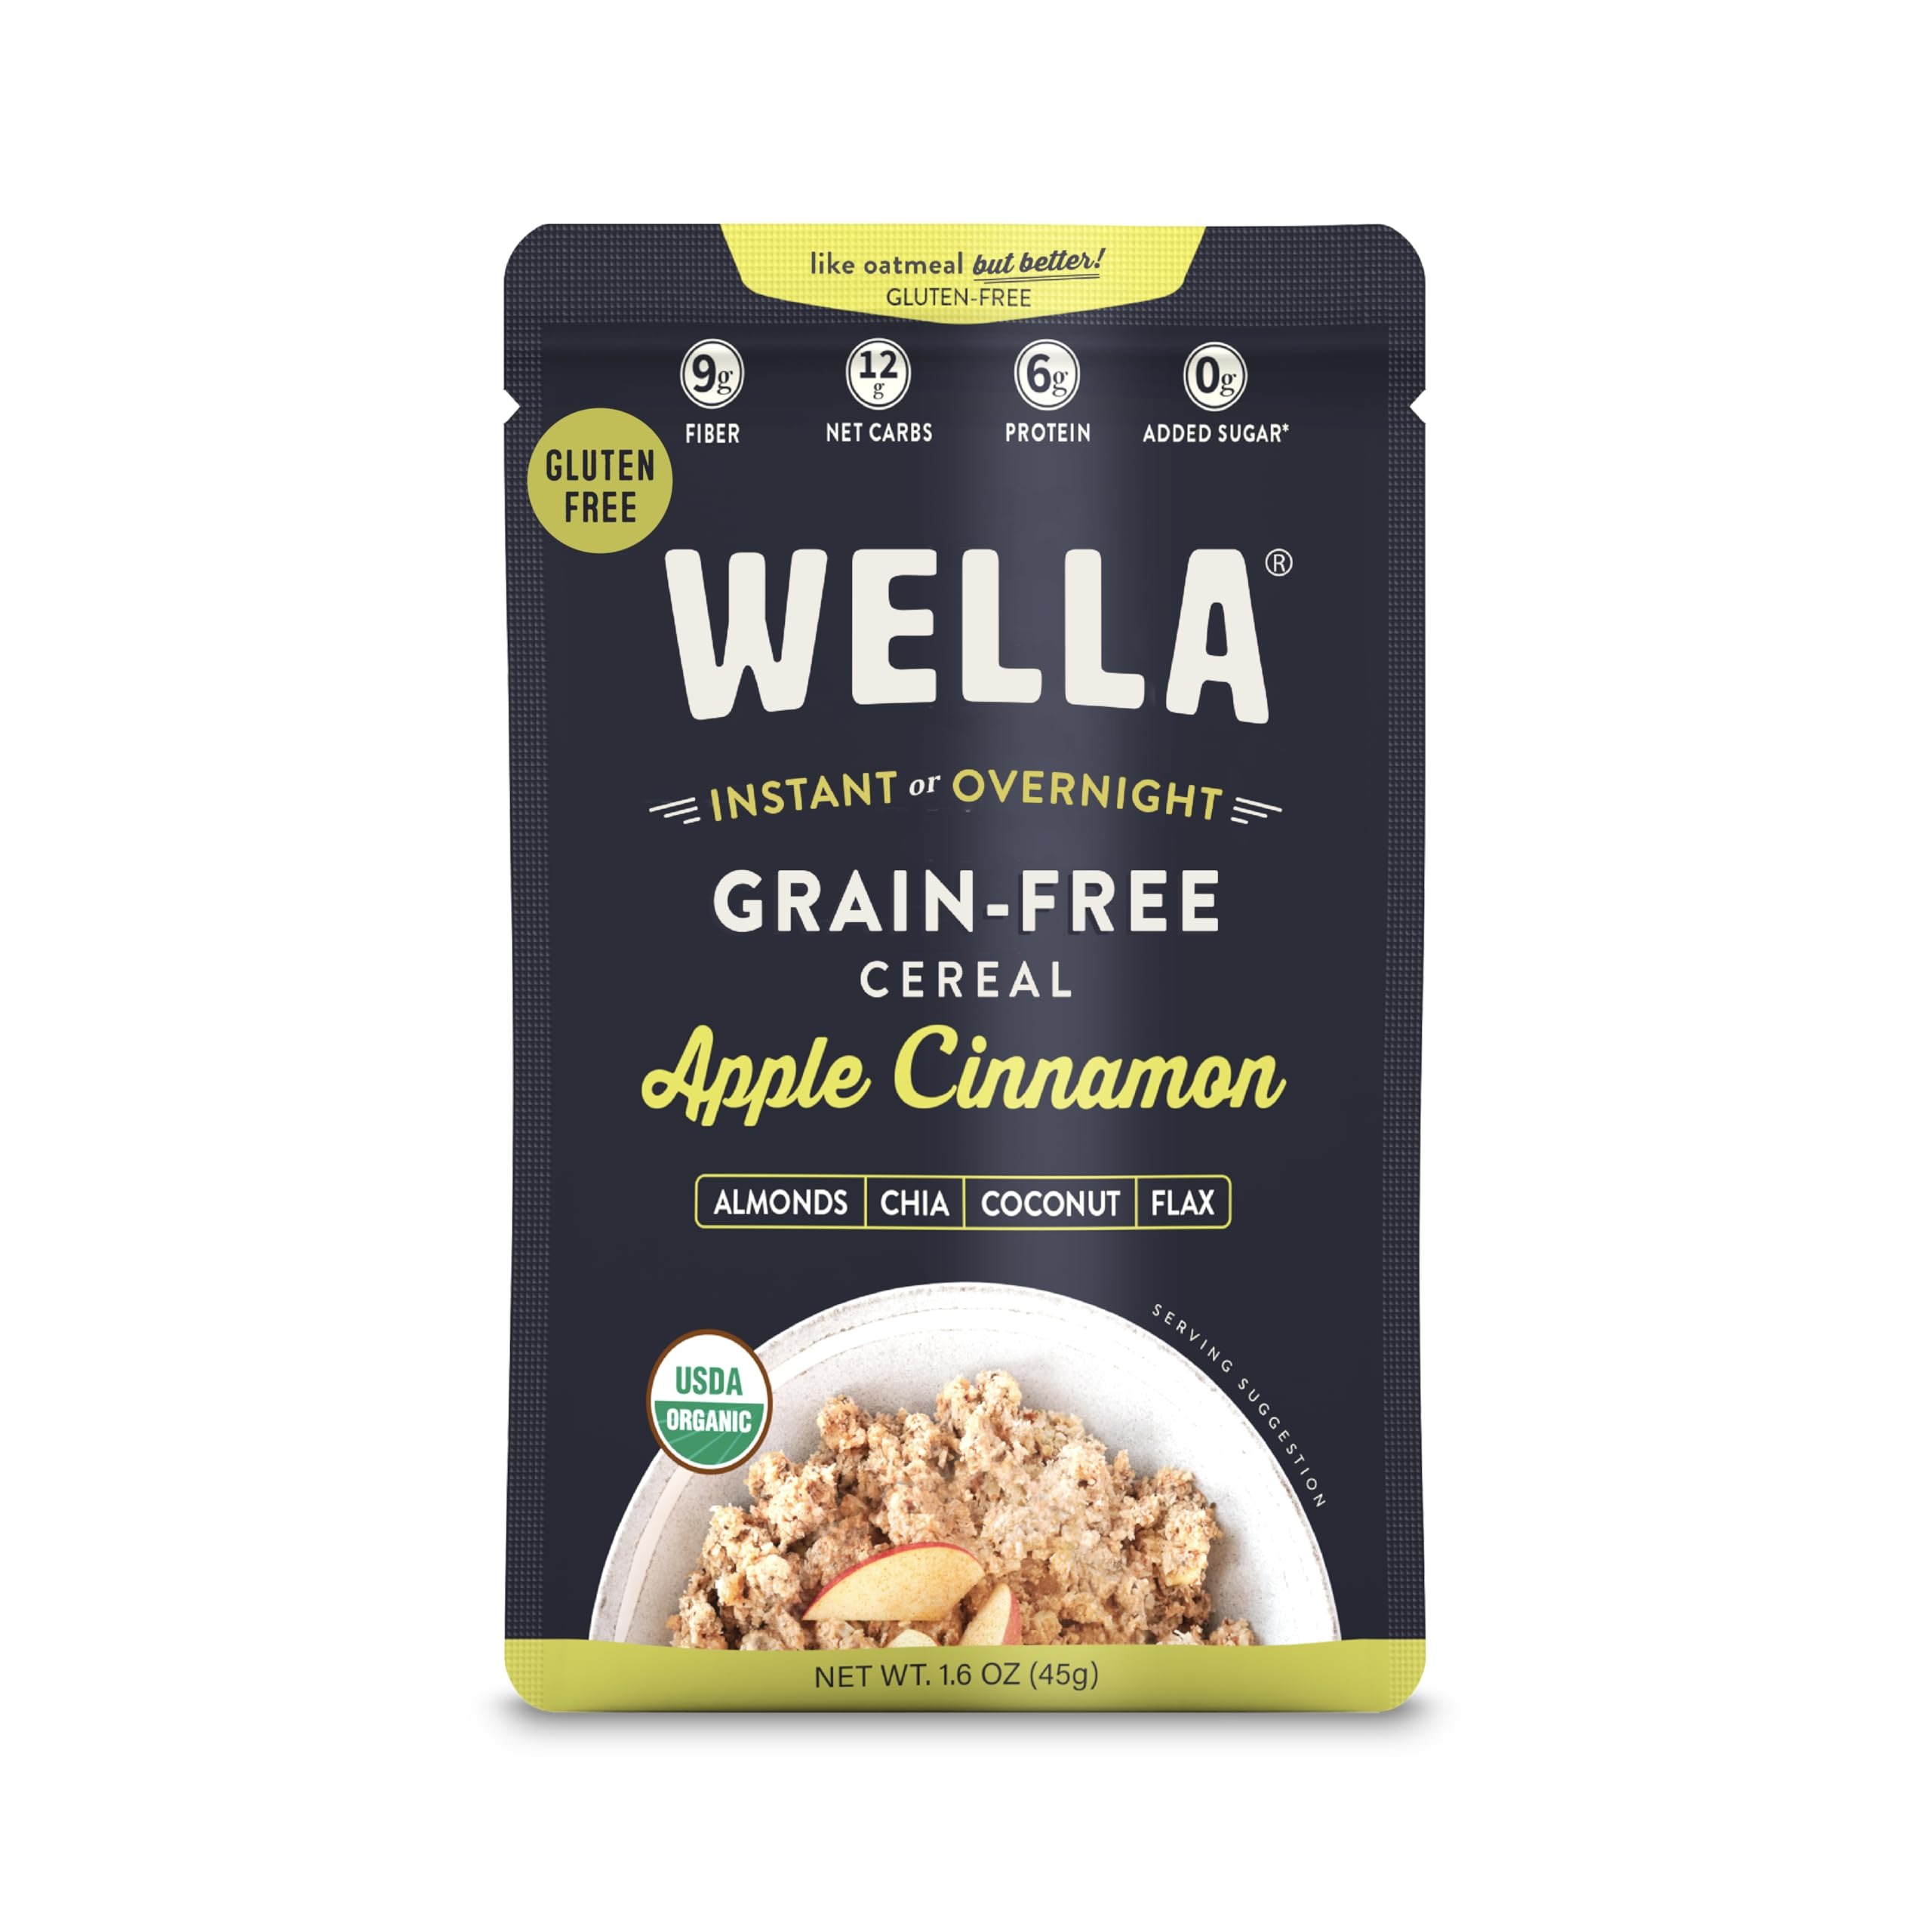
Item Name: Wella Cereal Oatmeal Alternative, Gluten-Free Breakfast Hot Cereal, Grain-Free Paleo Organic Vegan High Protein Superfood, Plant-Based Non-GMO, Low in Net Carbs, Single-Serve Packets, Apple Cinnamon Flavor (10 Count, 1.6 oz. Packets)
Bullet Point 1: 3x the Fiber of Oatmeal and About 2x the Protein. Love grain free hot cereal, vegan oatmeal or anything in between? Wella’s NEW grain free organic breakfast cereal is for you! Supercharge your morning with whole foods and delicious flavors – day or night! This grain free superfood can be enjoyed as an instant organic cereal and oatmeal-like staple designed to fuel your body. It’s like oatmeal, but better!
Bullet Point 2: Nutrient-Packed with 5 Core Premium Ingredients. This grain free oatmeal alternative is gluten free, lower-in-net carbs and powered by wholesome almonds, dates, chia seeds, coconut and flax seeds. Enjoy hot, healthy delicious breakfast cereal anytime, anywhere – packed with protein, fiber, antioxidants and healthy fats. Grain free oatmeal (without the oats!) is here to stay!
Bullet Point 3: Yummy, Fast, Portable, Instant or Overnight. Incredible taste meets convenience. This gluten free, grain free cereal is packed with energy powered by protein, healthy fats and plant-based ingredients. Lightly sweetened with wholesome dates, Wella’s high protein organic cereal is crafted with 5 superfoods and no artificial or refined ingredients.
Bullet Point 4: Grain Free, Gluten-Free, Paleo, Vegan, No Added Sugar. Using only organic and non-GMO ingredients, this is as wholesome as breakfast can get. High fiber and delicious, this comforting and satisfying organic oatmeal alternative gluten free cereal will surely be your newest pantry staple you can feel great about.
Bullet Point 5: Enjoy It Instant or Overnight. For an instant treat: Grab your favorite bowl, jar or cup and pour the grain-free cereal into it. Add hot water or milk of choice, stir and let sit for 2 minutes. For an overnight treat: Grab your favorite bowl, jar or cup and pour the grain-free cereal into it. Add water or milk of choice, stir well, cover and refrigerate overnight.
Bullet Point 6: You're in the right place if you're a fan of: Oatmeal cups, cereal in a cup, paleo breakfast, oatmeal alternative, gluten free cereals, paleo oatmeal, paleo cereal, vegan breakfast, gluten free oatmeal and hot cereal organic breakfast options. Available in cups, single-serve packets, multi-serve pouches and 5 incredible flavors: Original, Apple Cinnamon, Snickerdoodle, Cranberry Pecan and Pumpkin Spice.
Product Description: Like oatmeal, but better, this oatmeal (without the oats!) is easy and convenient. Even kids love it! Just add water or your choice of milk and enjoy decadent flavors in various serving options. -2x the protein and 3x the fiber of oatmeal -No added sugar, organic, non-GMO, gluten-free, grain-free, vegan, paleo and kosher -Serving options: Single-serve packets, multi-serve pouches and single-serve cups -Flavors: Original, Apple Cinnamon, Cranberry Pecan, Snickerdoodle and Pumpkin Spice
Value: 16.0
Unit: Ounce

Price: 27.99